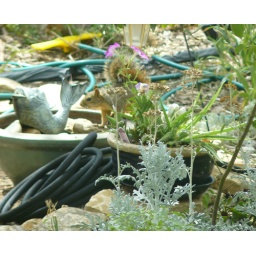
They helped themselves to the water sources in the yard--here's one checking out my spitting fish fountain